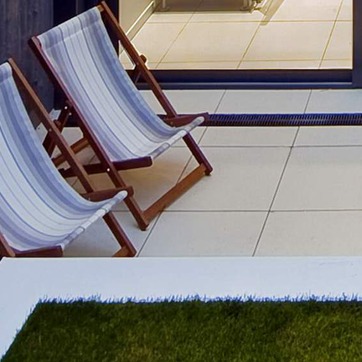
Material: wood